Boophis

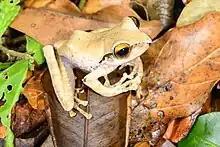
"Boophis entingae" from Montagne d'Ambre, photographed in 2017

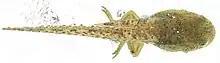
"Boophis occidentalis" tadpole

Boophis is the only genus in the mantellid frog subfamily Boophinae. They are commonly known as bright-eyed or skeleton frogs. They show typical 'tree frog' traits, and are a good example of convergent evolution with morphologically similar species in the families Hylidae and Rhacophoridae, among others. This genus can only be found on Madagascar and Mayotte Island (Comoros).